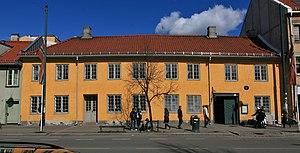
Grønland (Oslo) / Kendte bygninger / Langs gaden
Asylet, Grønland (Oslo)
Grønland er en gade og et kvarter øst for Oslo centrum, mellem Vaterland og Akerselva, Tøyen, Enerhaugen og Gamlebyen, i bydelen Gamle Oslo. Grønland er også hovedgaden i området.